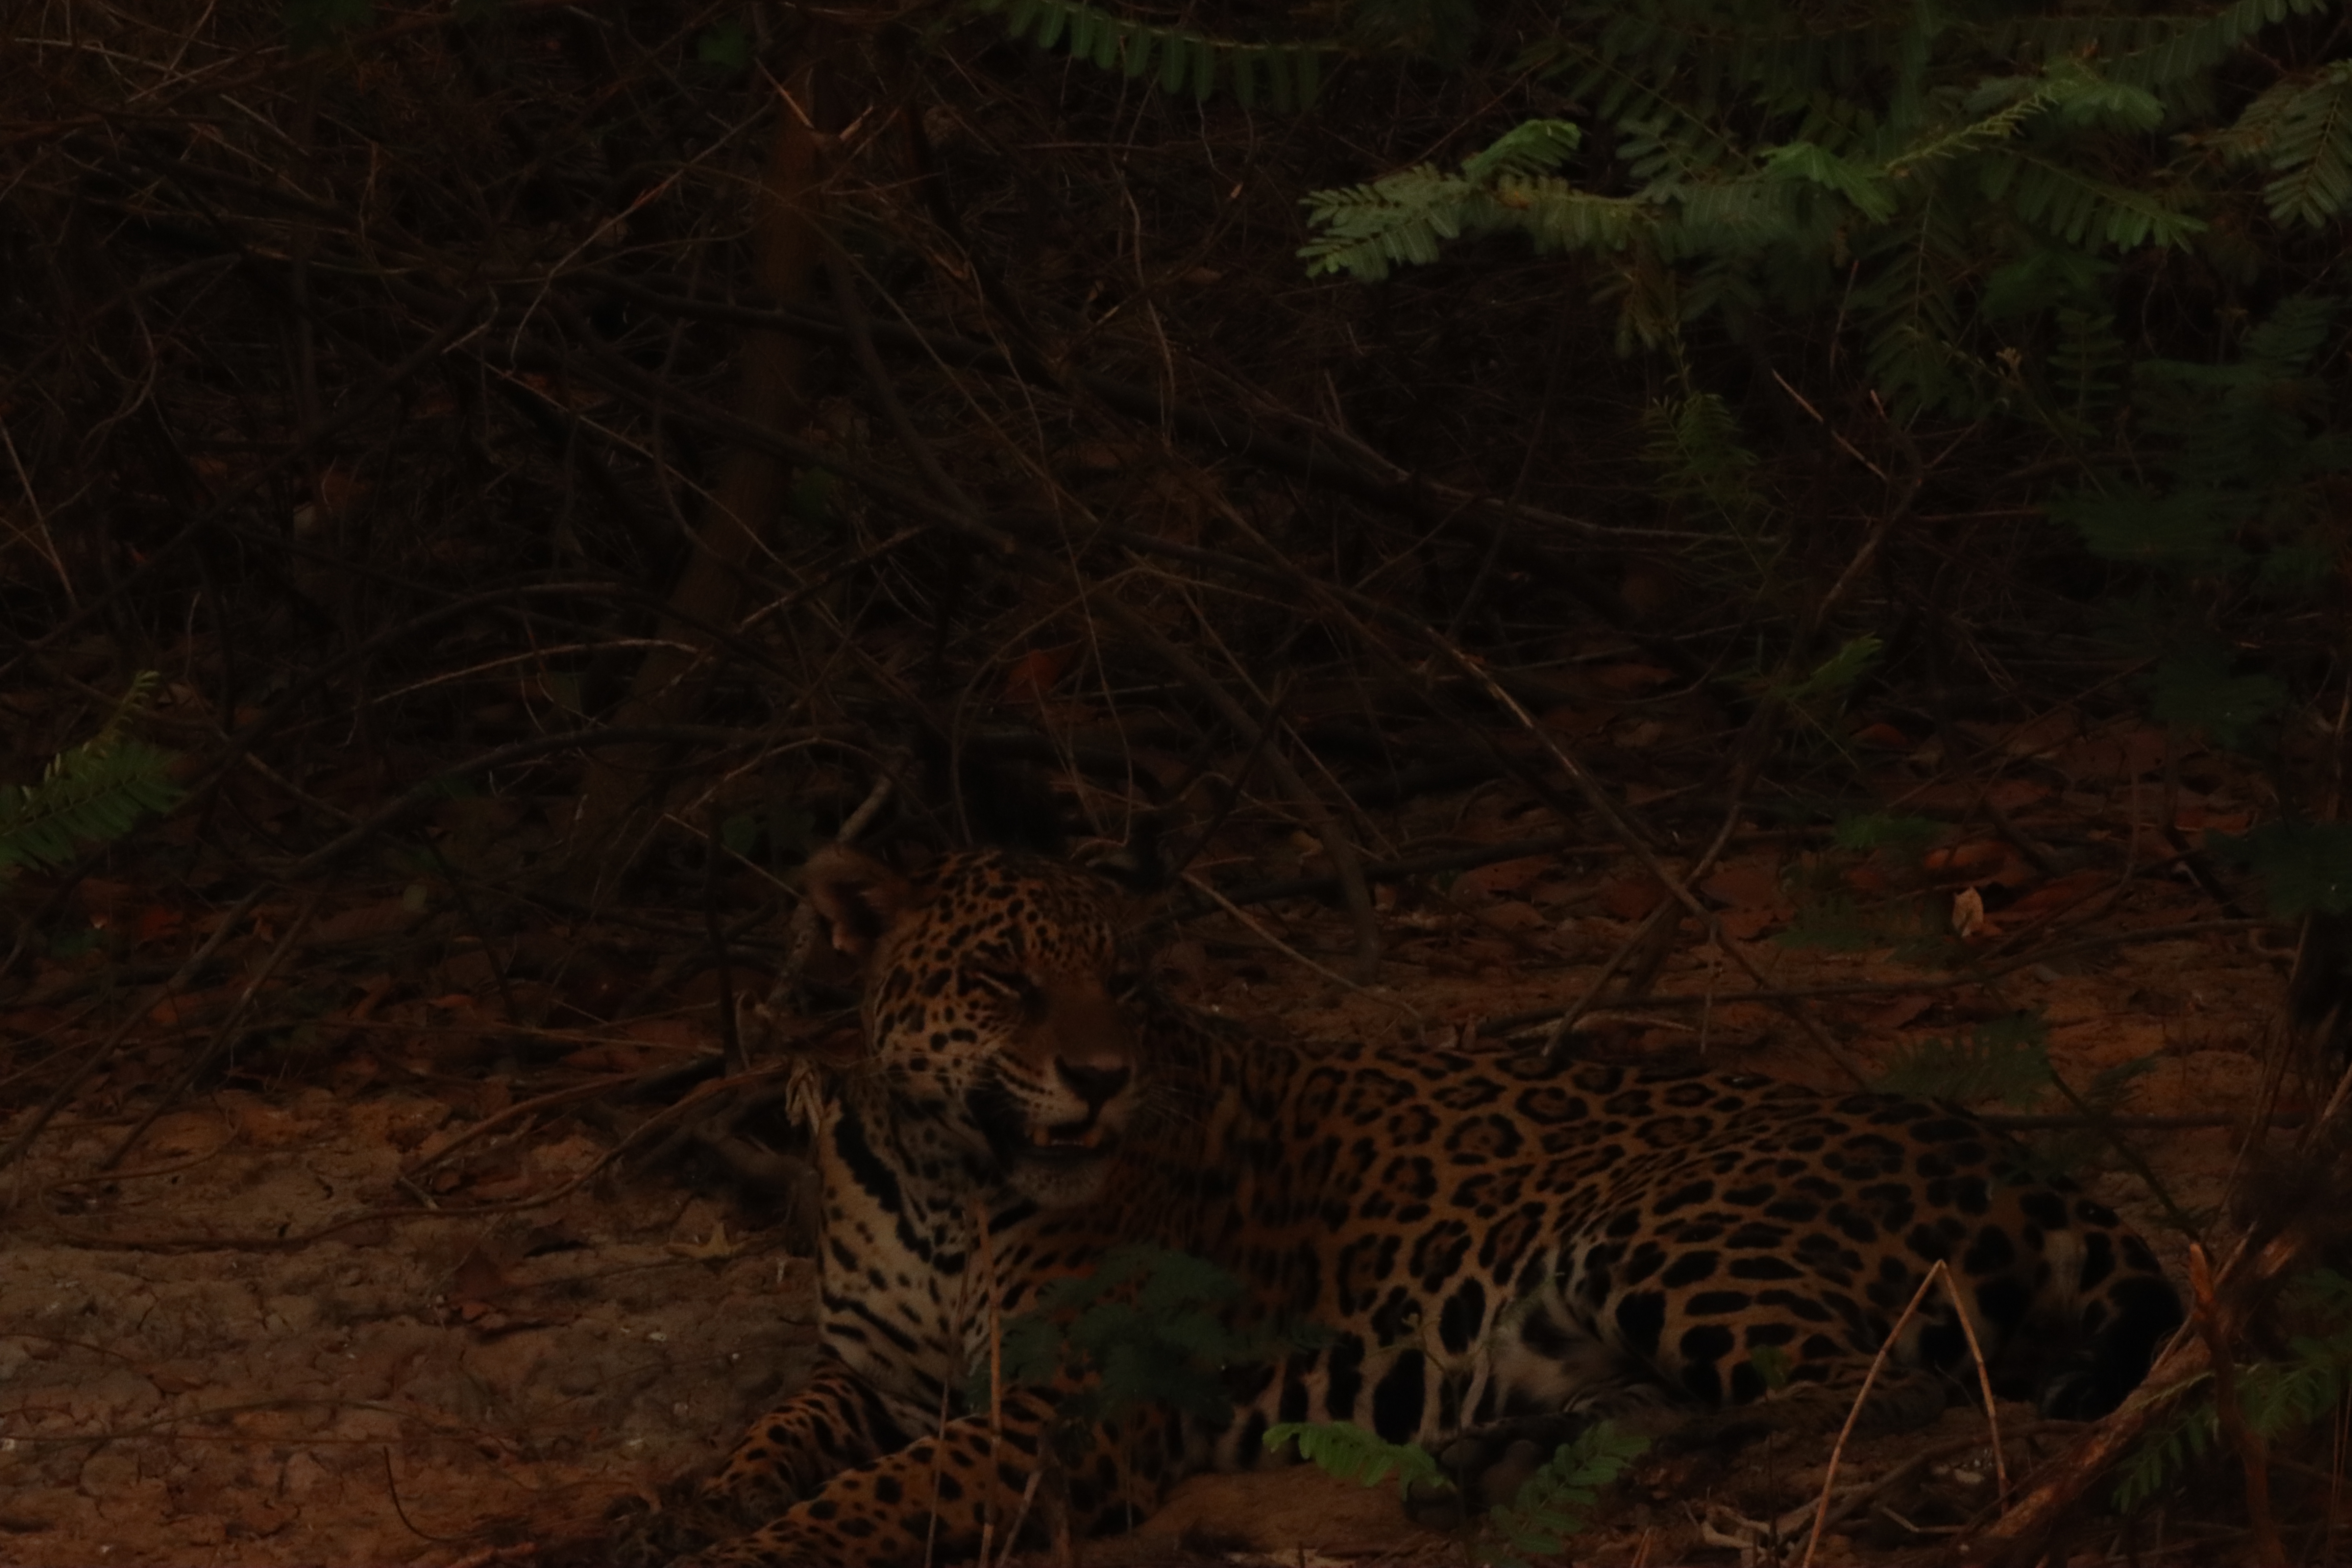
Jaguar: Pyte